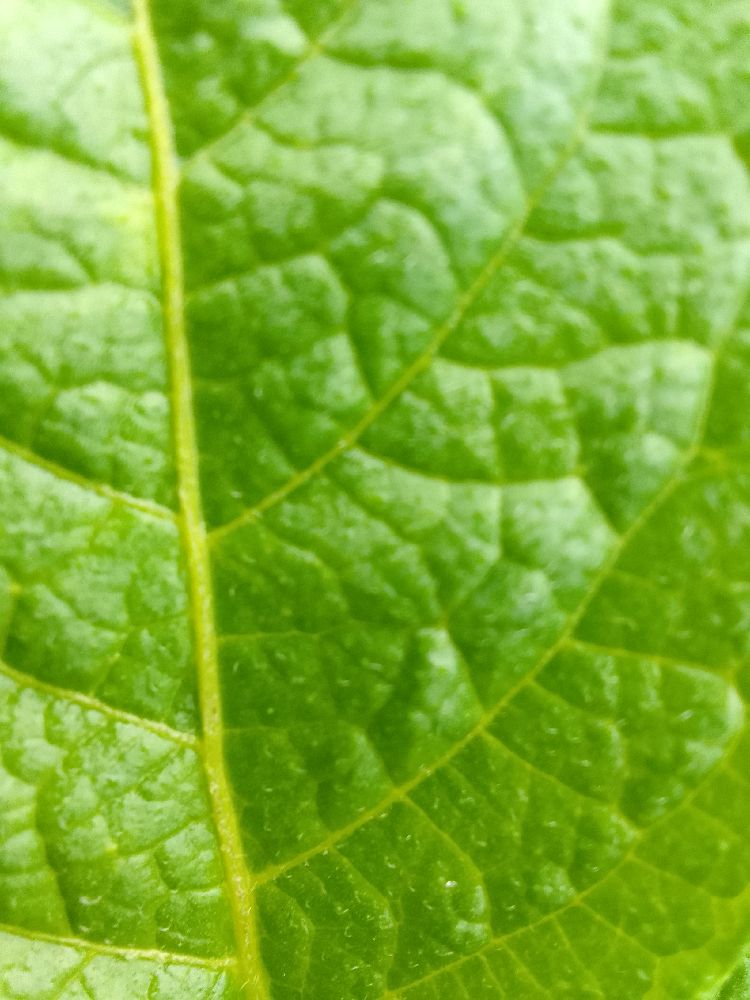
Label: Healthy